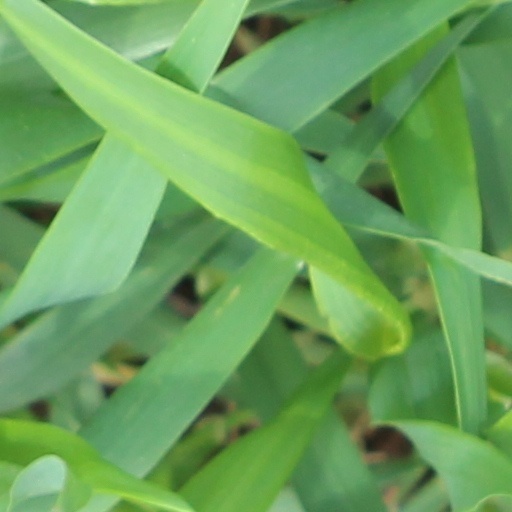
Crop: wheat